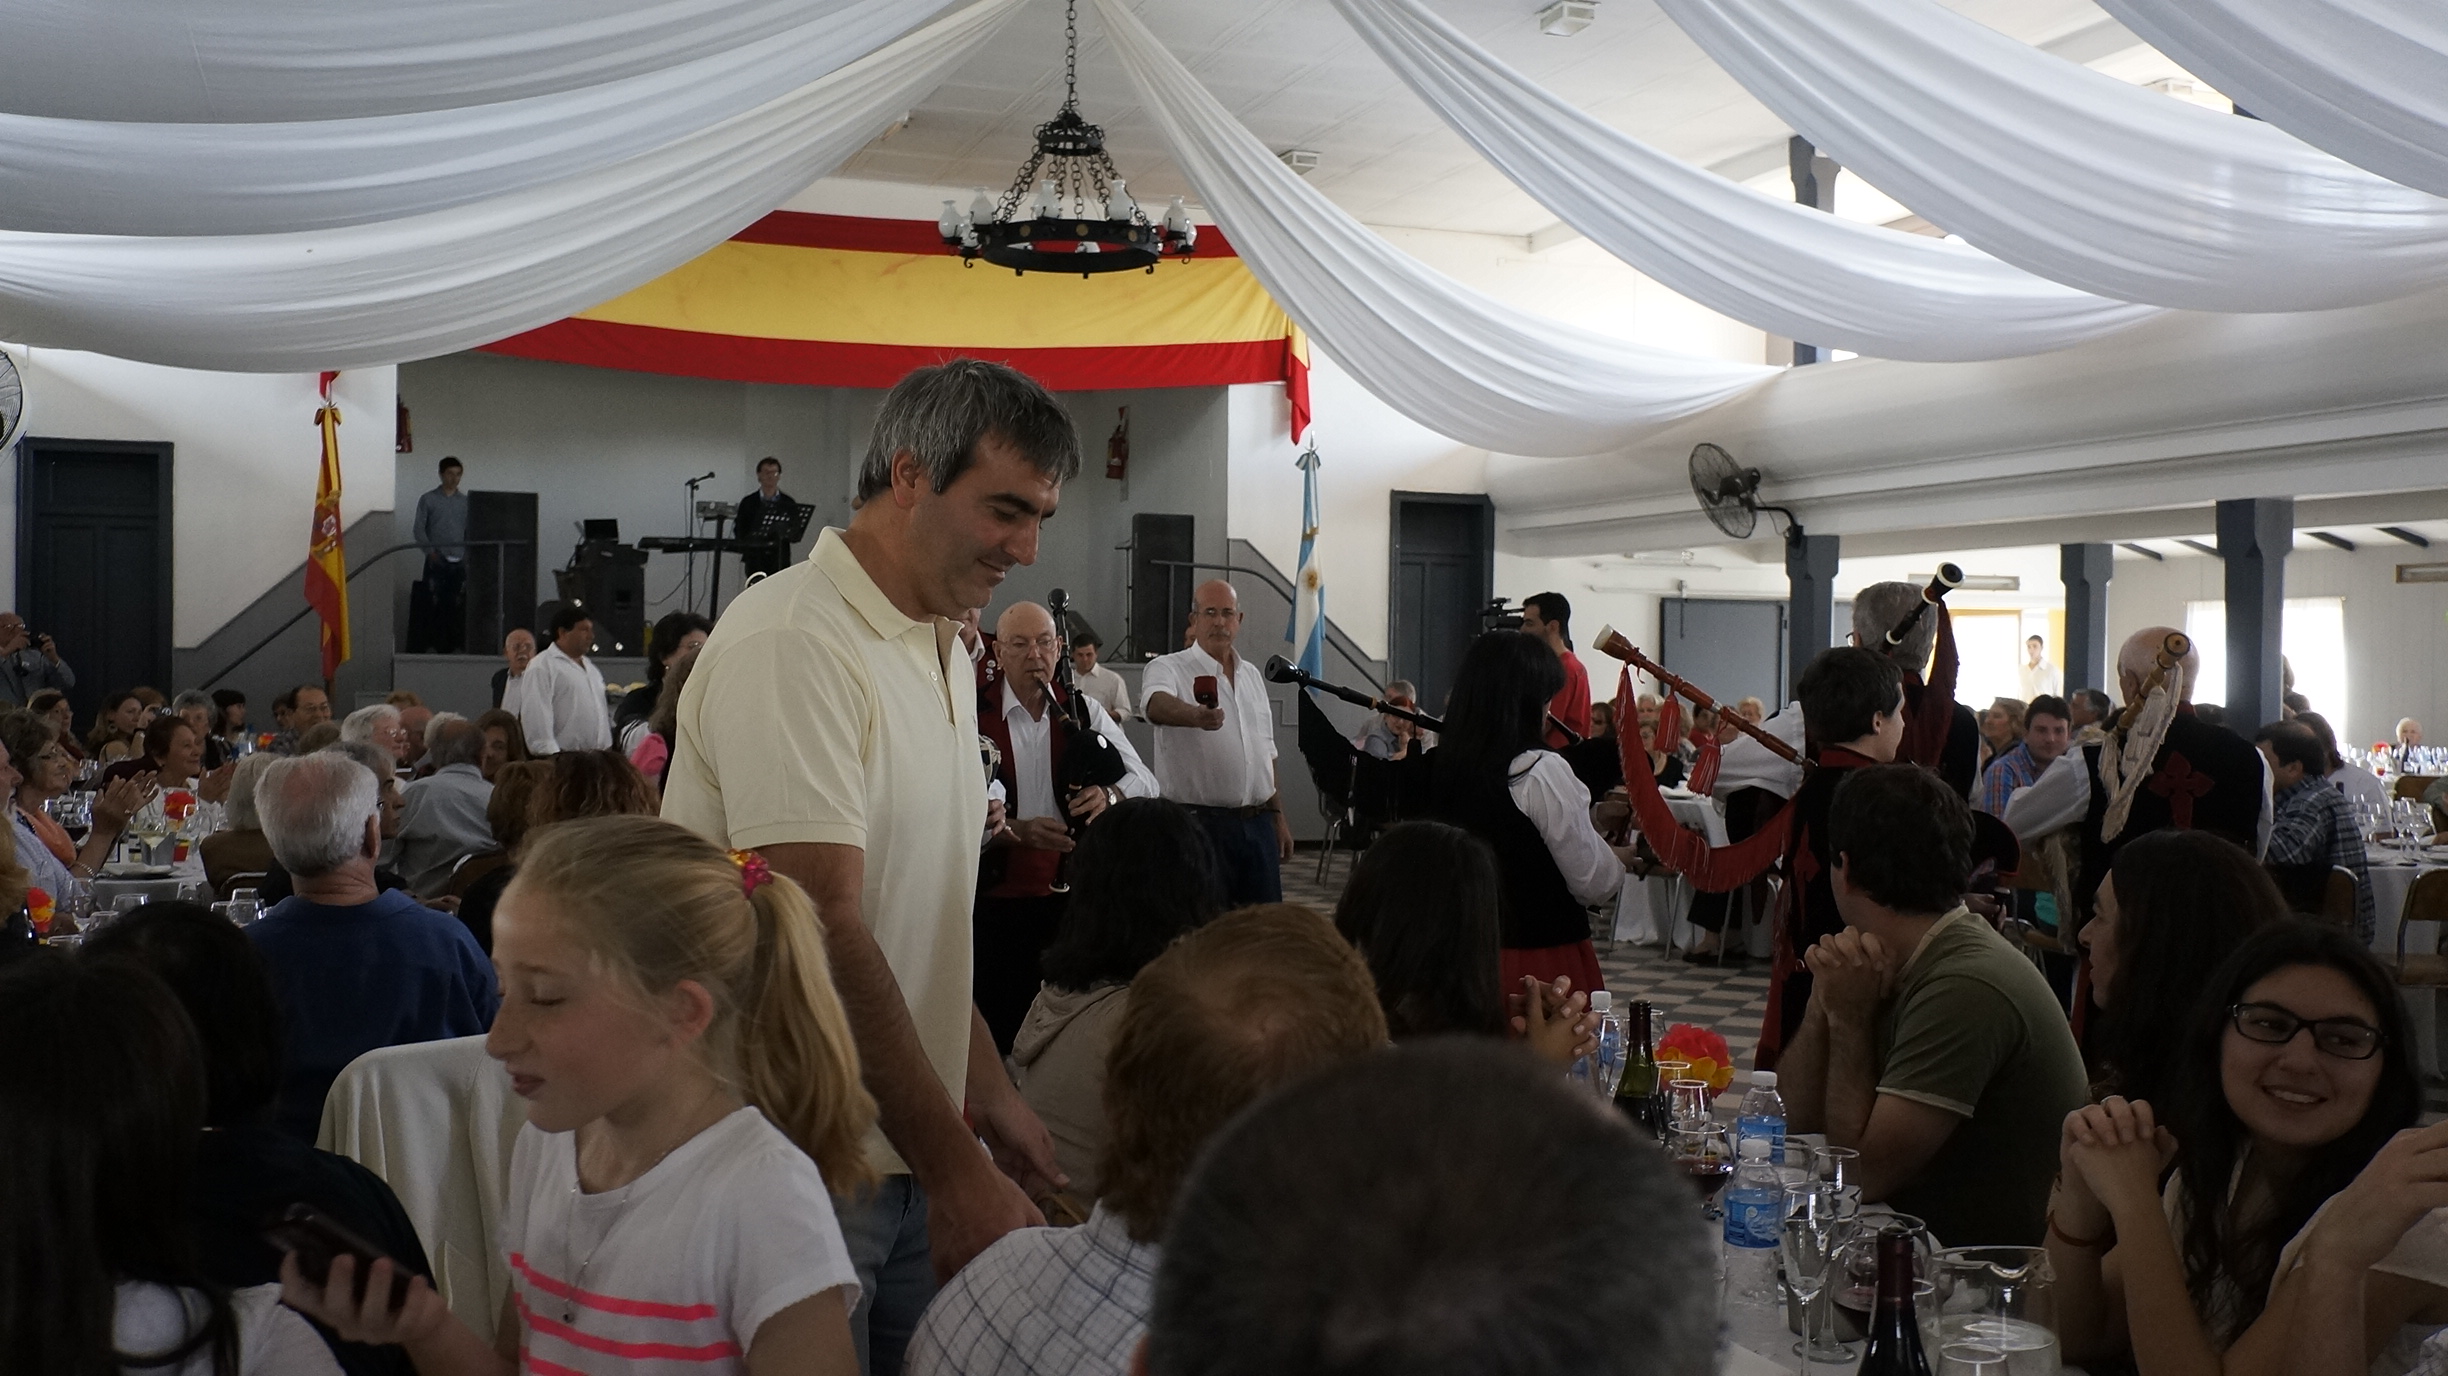
people, crowd, event, community, fun, lunch, party, ceiling, taste